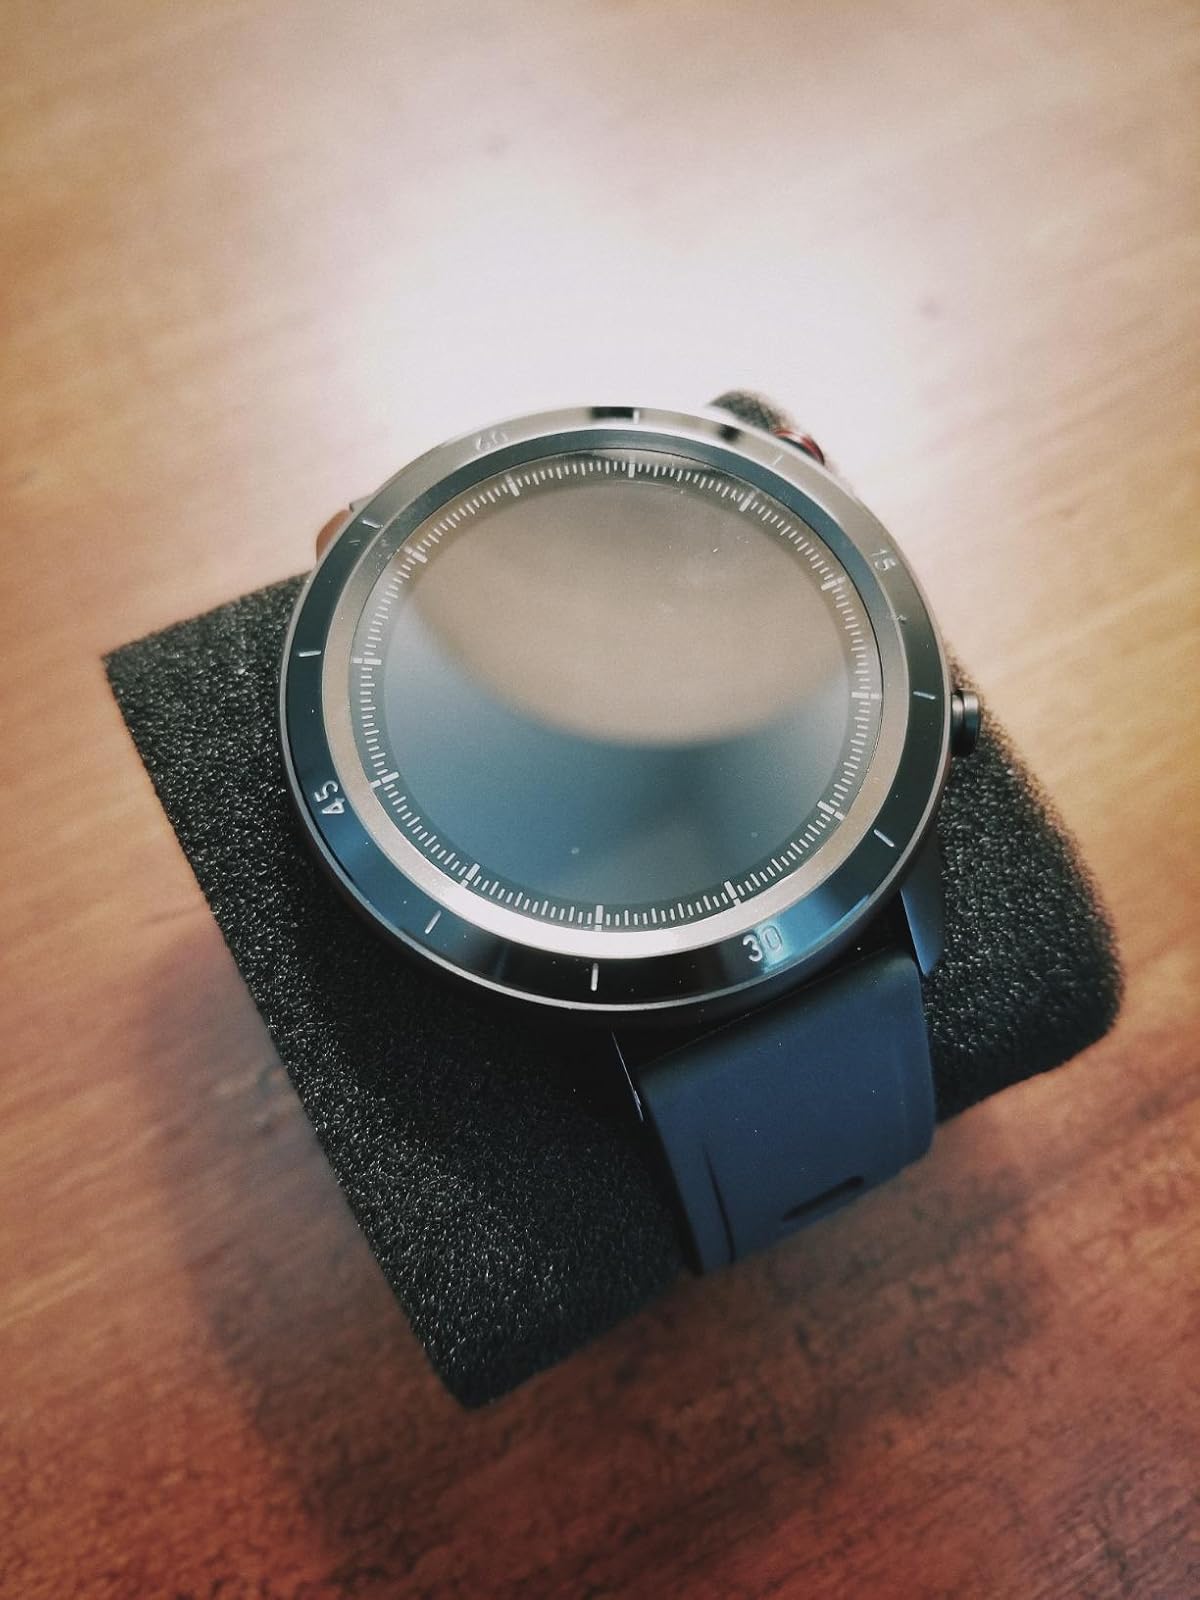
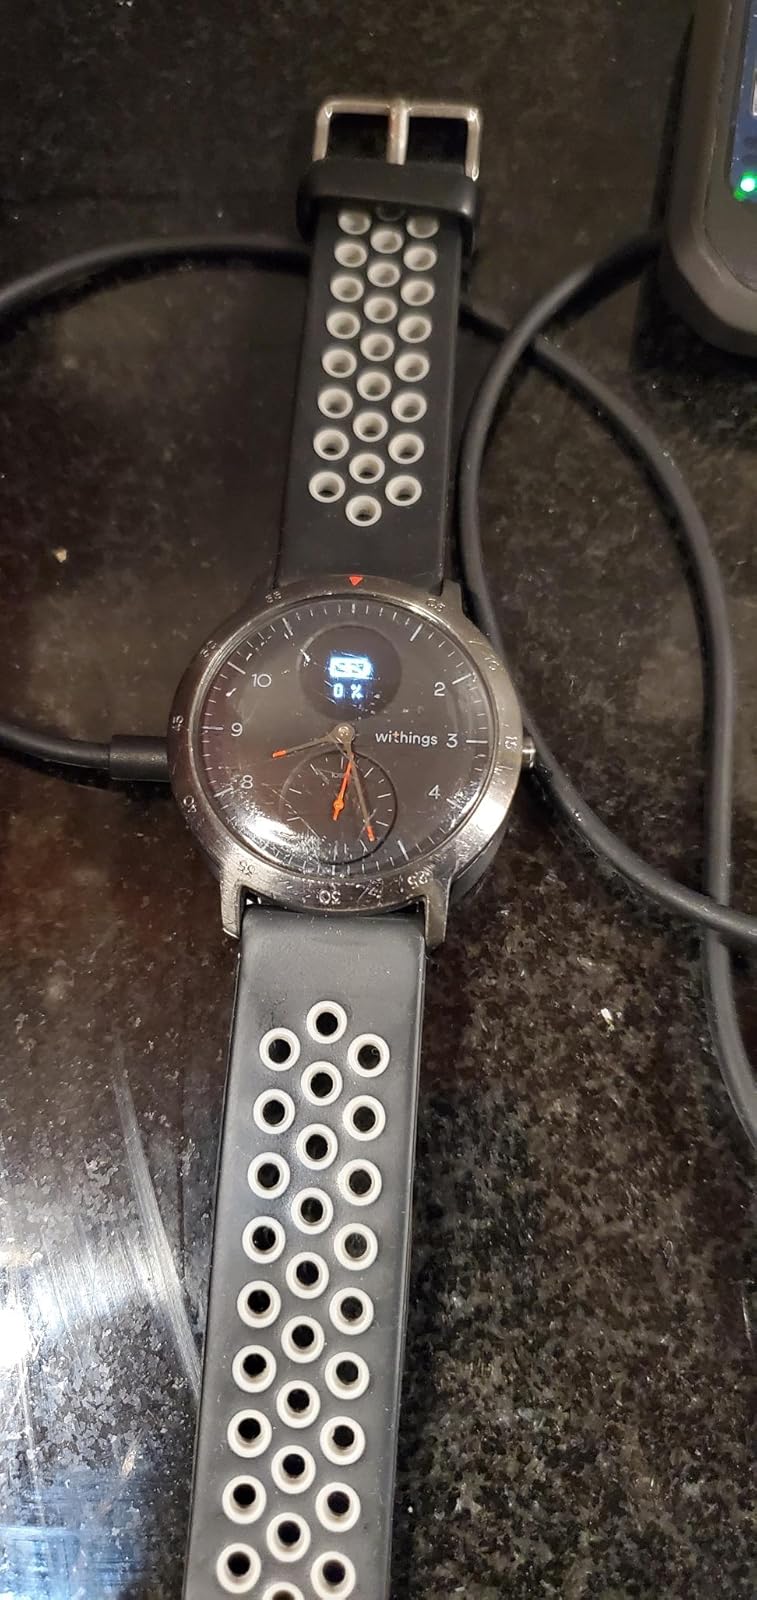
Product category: smartwatch
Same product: no